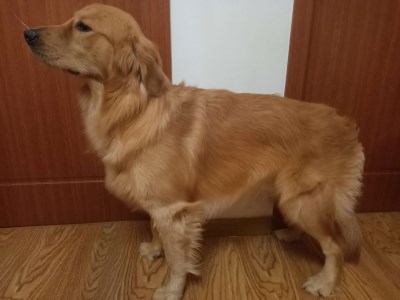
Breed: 5355-n000126-golden_retriever